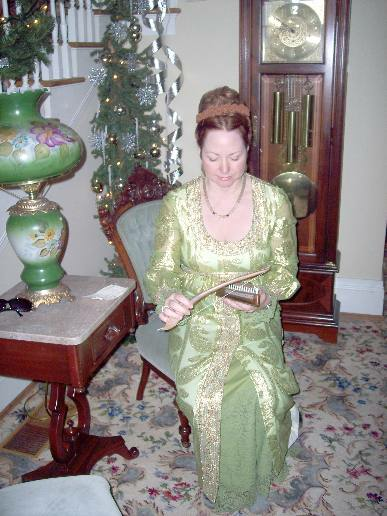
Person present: Yes